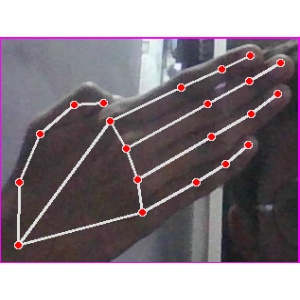
अक्षर: घ